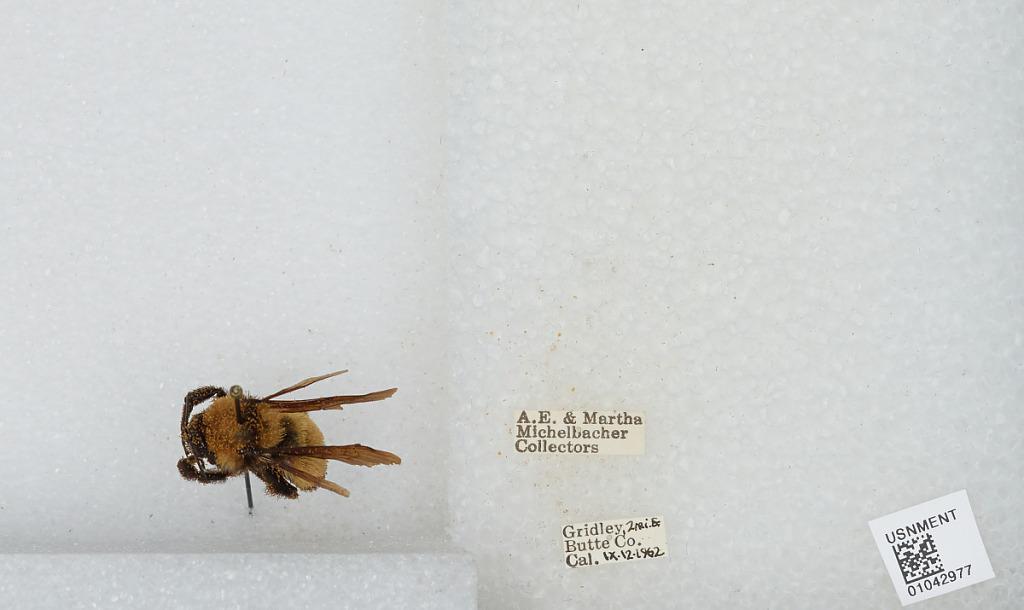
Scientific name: Bombus sp.
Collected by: A. Michelbacher & M. Michelbacher
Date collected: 1962-9-12
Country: United States
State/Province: California
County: Butte
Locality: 2 miles East of Gridley
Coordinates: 39.3661, -121.646